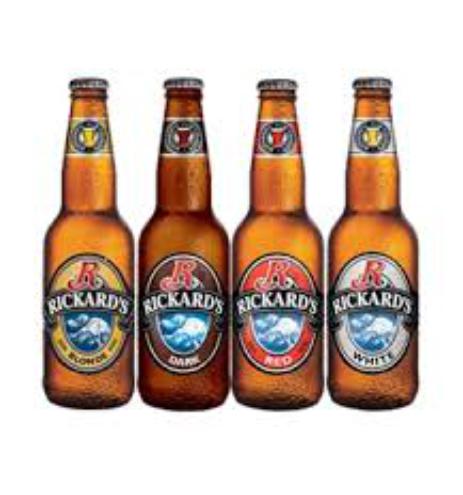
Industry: Food